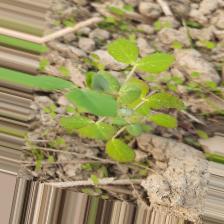
Label: Powdery Mildew